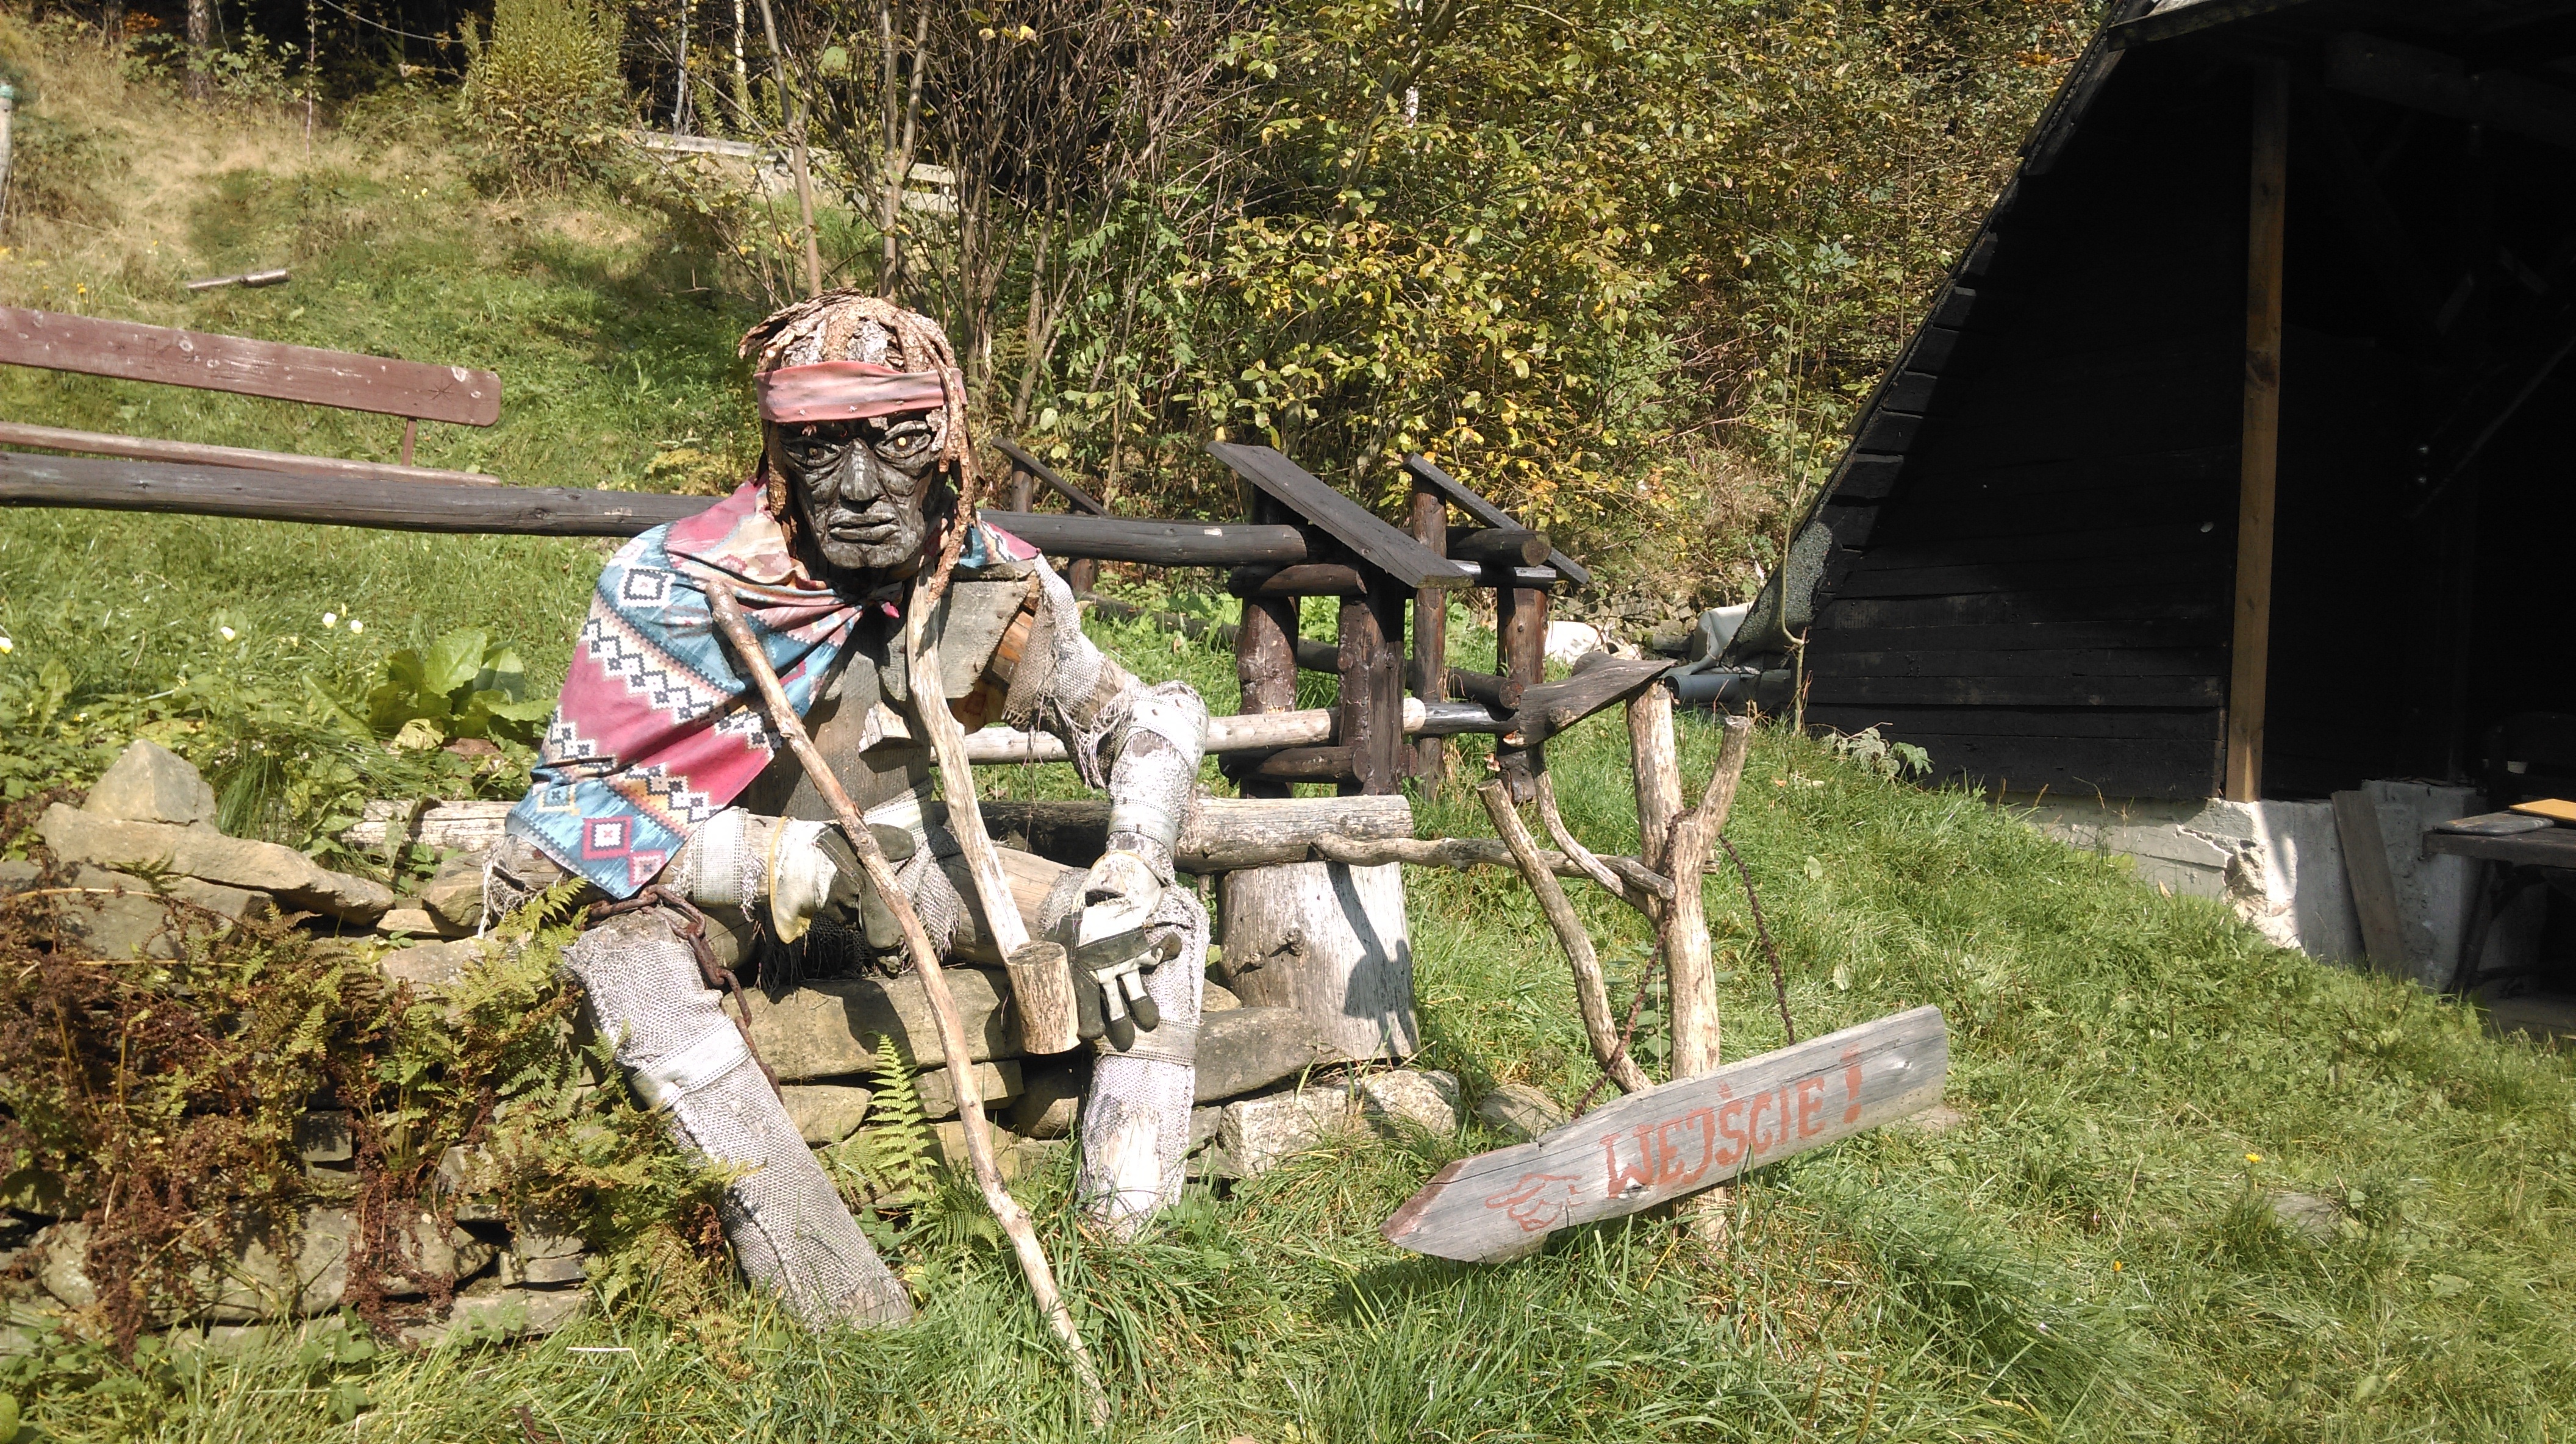
tree, grass, plant, hiking, adventure, vehicle, youth, soil, tourism, mountain bike, race, poland, beskids